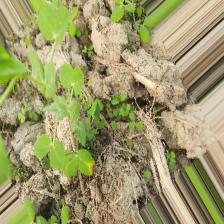
Label: Ascochyta blight